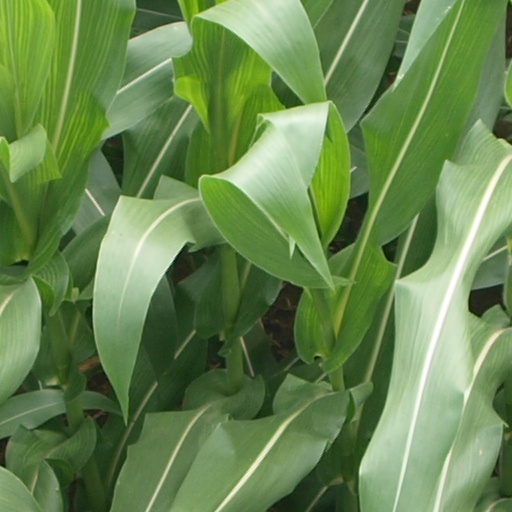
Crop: maize; corn